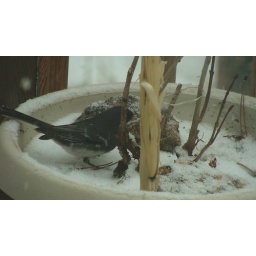
Dark Eyed Junco in flower pot